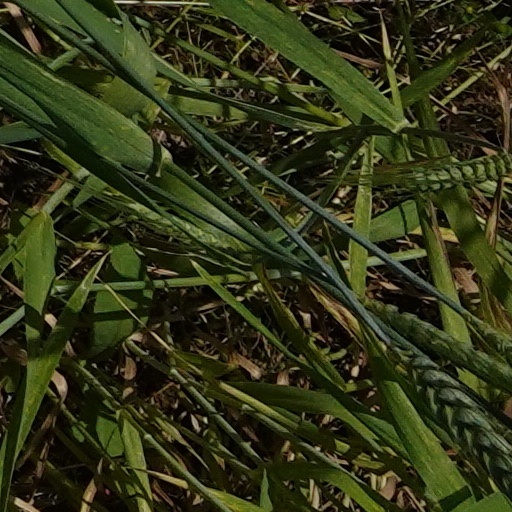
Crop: wheat